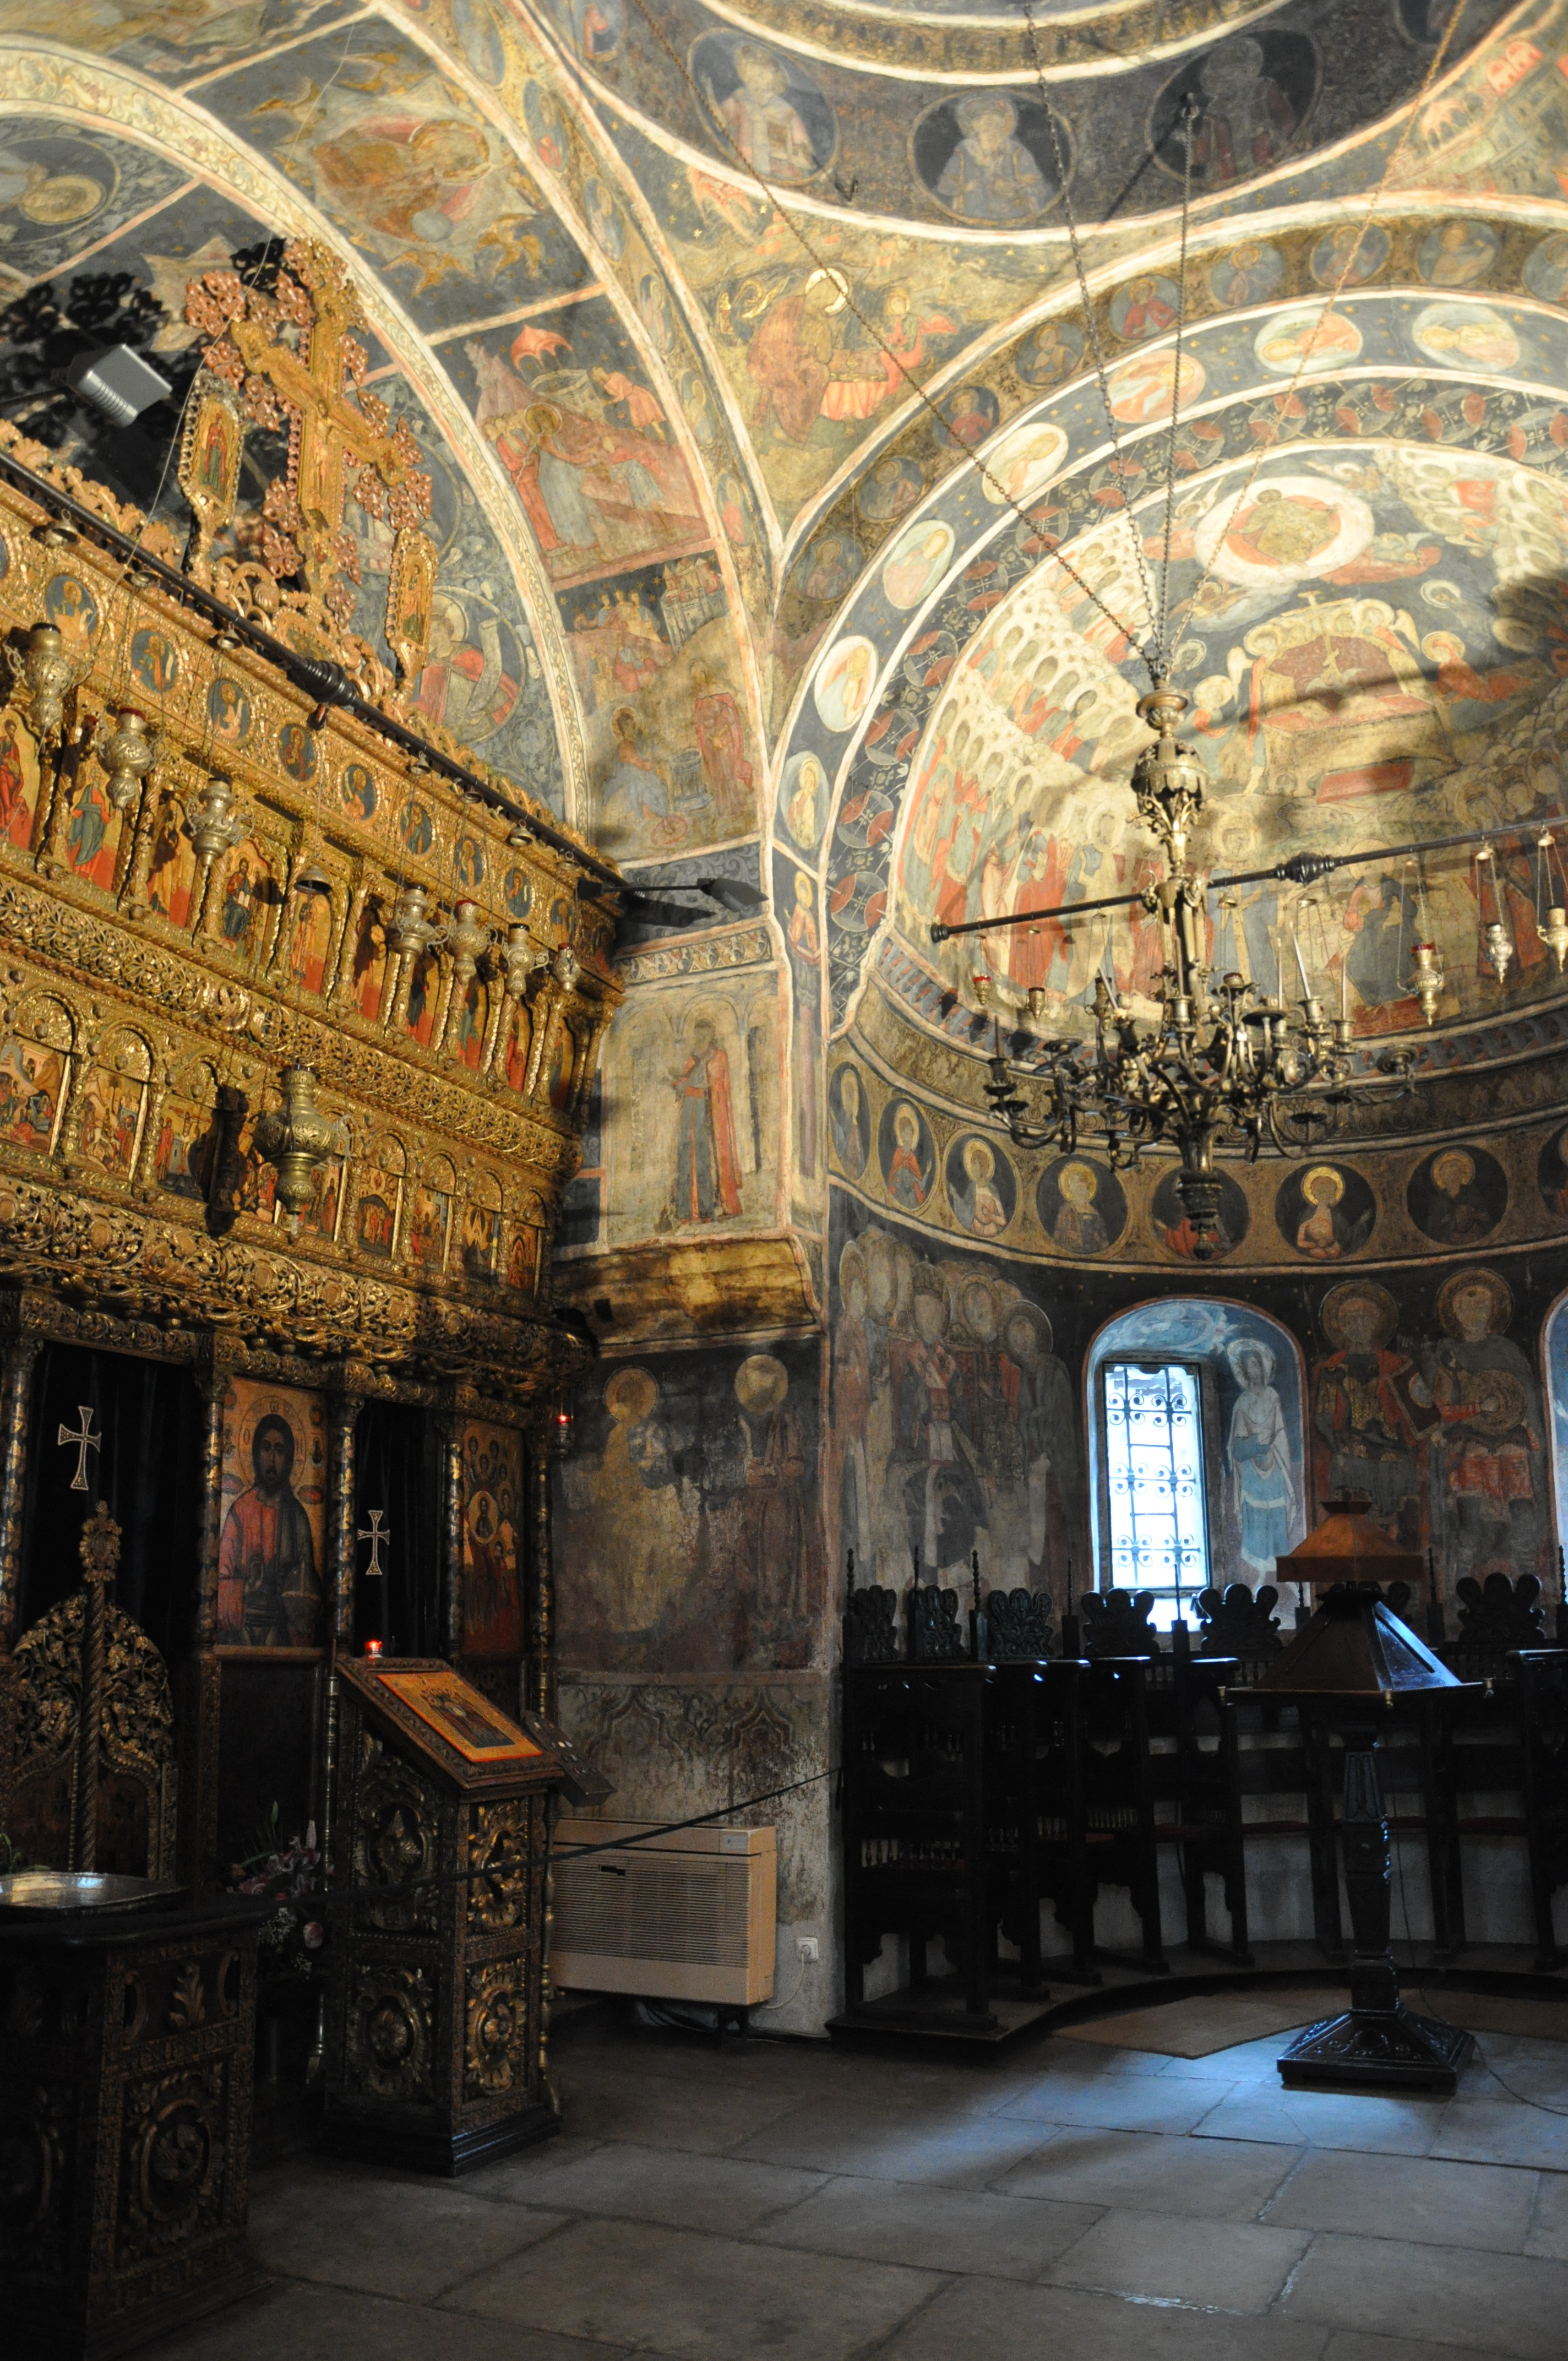
architecture, photography, building, monument, photo, europe, religion, church, cathedral, christian, place of worship, photos, religious, free, de, monastery, churches, fotografie, christianity, romana, orthodox, eastern, tourist attraction, basilica, romania, bucharest, convent, bor, biserica, arhitectura, orthodoxy, romanian, ortodoxa, patrimoniu, ortodox, manastirea, manastire, ortodoxia, ortodoxie, ecclesiastical, bisericeasc, cladire, edificiu, bucuresti, centrulvechi, lipscani, lmibiiaa19464, stavro, stavropoleos, brancovenesc, 1724, cre tinism, cre tin, ancient history